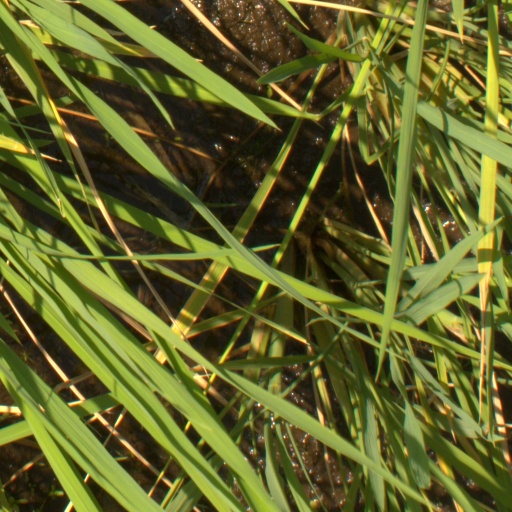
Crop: rice